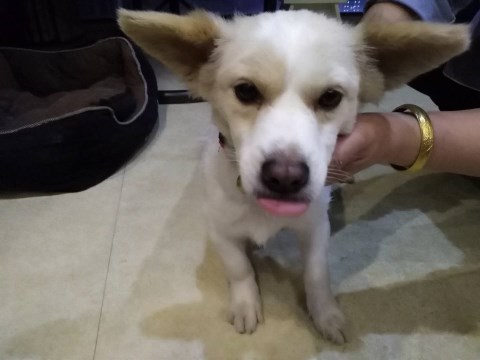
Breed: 3336-n000121-chinese_rural_dog